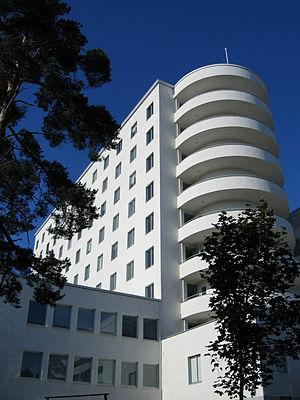
L'architecture de la Finlande a une histoire de plus de 800 ans et, alors que jusqu'à l'époque moderne, l'architecture était fortement influencée par les courants des deux nations voisines de la Finlande, à savoir la Suède et la Russie, dès le début du XIXᵉ siècle, les influences sont venues directement de l'extérieur. Dans un premier temps, lorsque des architectes étrangers itinérants ont commencé à exercer dans le pays, puis lorsque la profession d'architecte finlandais s'y est établie. L'architecture finlandaise a également contribué de manière significative à plusieurs styles internationaux, tels que le Jugendstil, ou Art nouveau, le classicisme nordique et le fonctionnalisme. Plus particulièrement, les travaux de l'architecte moderniste Eliel Saarinen, l'architecte le plus connu du pays, ont eu une influence considérable à l'échelle mondiale. Mais l'architecte moderniste Alvar Aalto, considéré comme l'une des figures majeures de l'histoire mondiale de l'architecture moderne, est encore plus renommé qu'Eliel Saarinen. Dans un article de 1922, intitulé Motifs des âges passés, Aalto discute des influences nationales et internationales en Finlande :